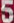
Number: 5